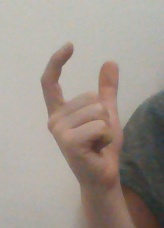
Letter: nun